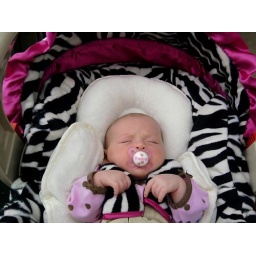
Cecily in car seat